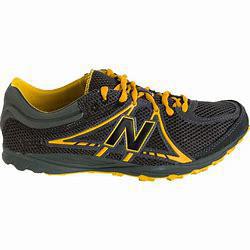
Brand: New
Model: Balance 100